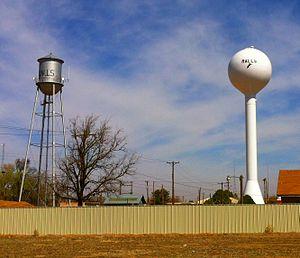
Ralls est une petite ville située au centre-est du comté de Crosby, au Texas, aux États-Unis.